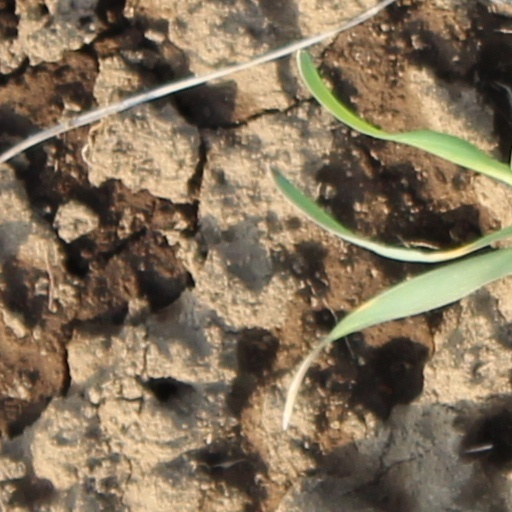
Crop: wheat